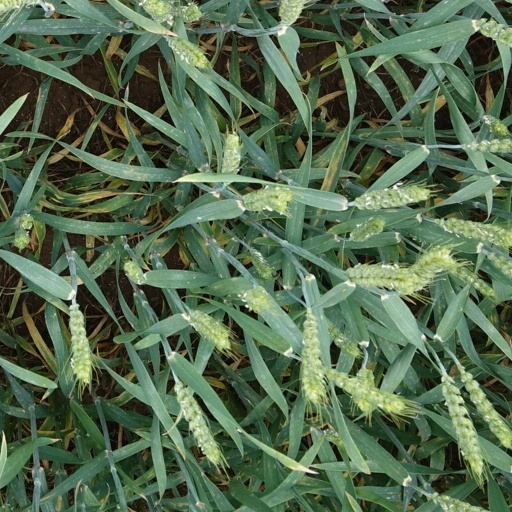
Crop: wheat